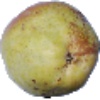
Label: Pear Williams 1